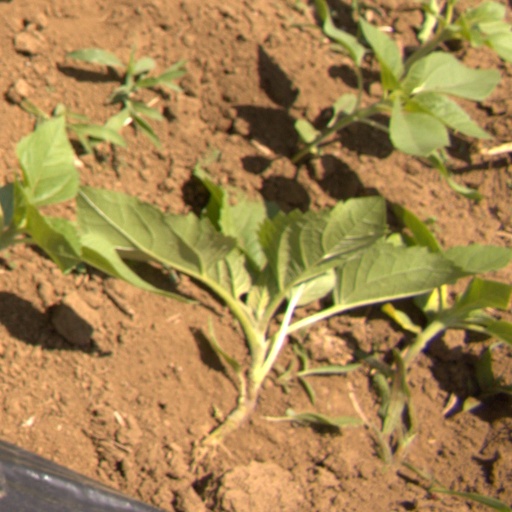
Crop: Jerusalem artichoke